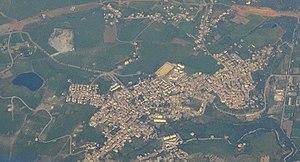
Vue aérienne d'Emir Abdelkader (Jijel)
Emir Abdelkader est une commune de la wilaya de Jijel en Algérie.